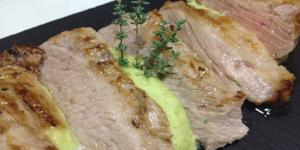
secreto iberico al horno con pure